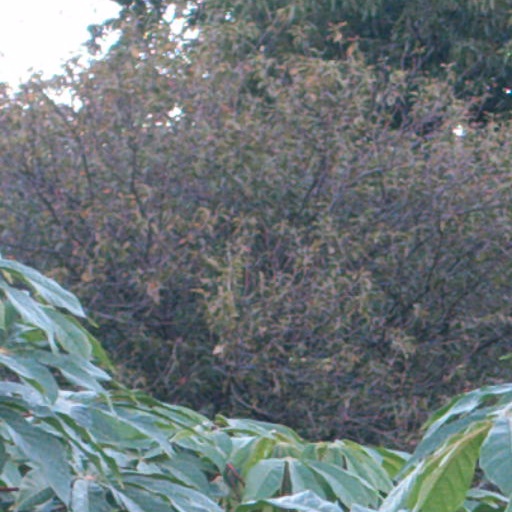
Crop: cassava